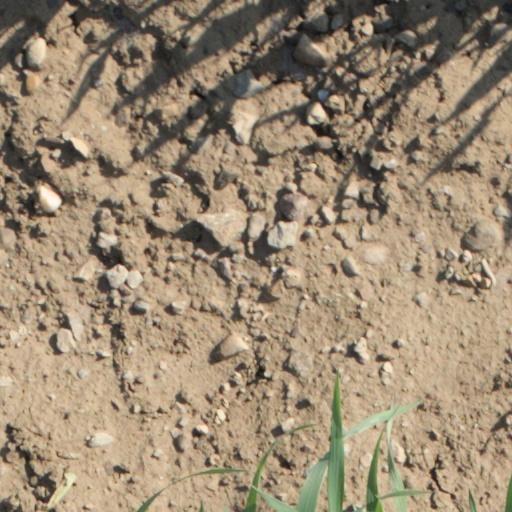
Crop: wheat